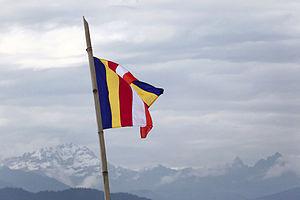
Le symbolisme des couleurs est l'ensemble des associations mentales entre les différentes couleurs et des fonctions sociales et des valeurs morales. Ce symbolisme varie d'une société à l'autre, dans le temps et dans l'espace.